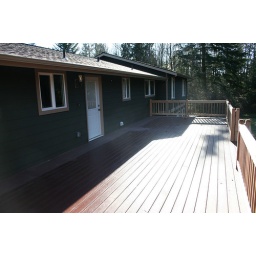
Looking back across the new back deck, we took out the sliding glass door and put in a metal back door.